Trude Unruh

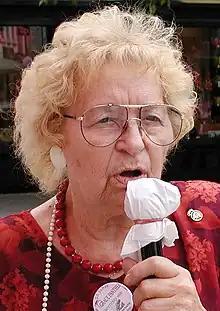
Unruh in 2002

Gertrude Unruh (née Kremer; 7 March 1925 – 30 November 2021), better known as Trude Unruh, was a German politician.